2010 G20 Toronto summit protests

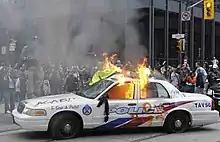
A rioter on top of a Toronto Police Service cruiser in flames

As the G20 leaders arrived in Toronto after the G8 summit in Huntsville, Ontario wrapped up, a large group comprising as many as 10,000 people protested downtown during the afternoon of June 26. At the protest, Jeff Atkinson, spokesperson for the Canadian Labour Congress, said, "We don't want G20 countries to cut stimulus spending until jobs recover." Greenpeace International director Kumi Naidoo reasoned that "if G20 governments could spend billions of dollars to rescue banks in trouble, why not find money to help unemployed workers for the environment and for social causes." Sid Ryan of the Ontario Federation of Labour said in a speech, "It wasn't the workers of the world that caused the financial crisis. We don't want to see a transfer of wealth from the public sector to the private sector."